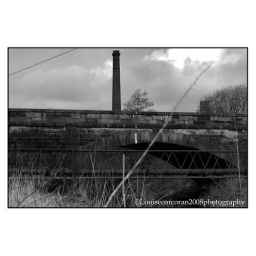
Bridge at high flat that goes across the White cart water shot in B&amp;amp;W snf sky burned in